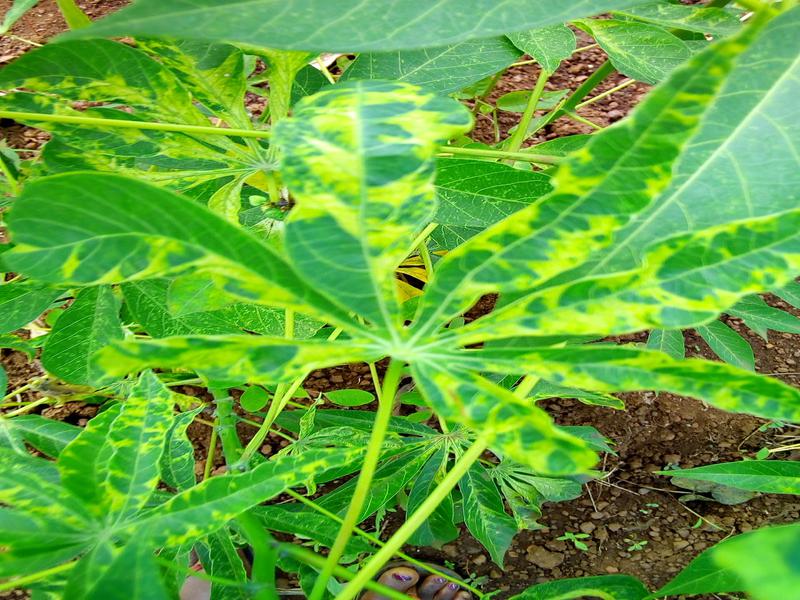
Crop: cassava
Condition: mosaic_disease